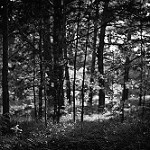
Label: B & W